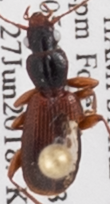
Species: Cymindis neglecta
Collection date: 2018-06-27
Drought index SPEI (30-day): -0.156
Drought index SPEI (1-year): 0.47
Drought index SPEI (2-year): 0.47